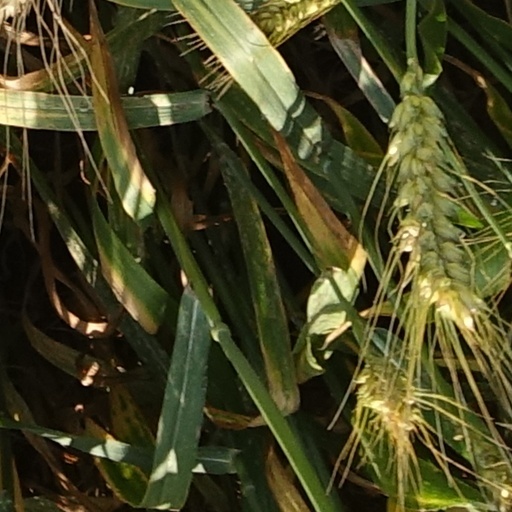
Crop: wheat